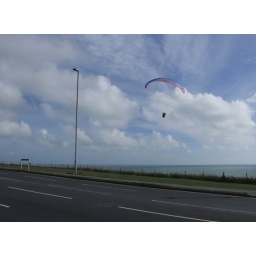
Above the coast road near Saltdean